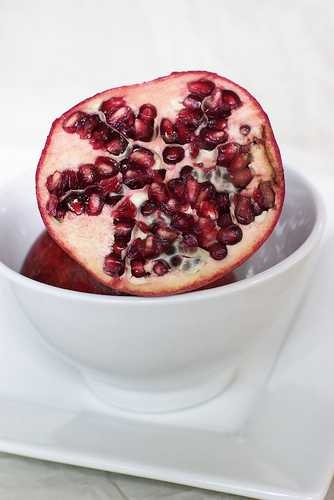
Label: Pomegranate